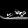
Label: Sandal